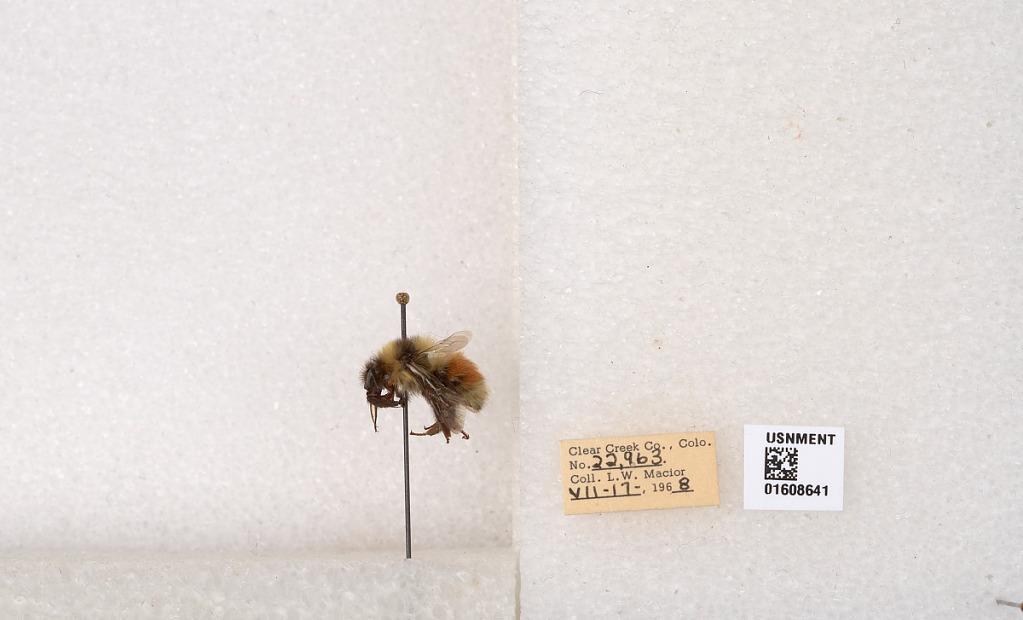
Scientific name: Bombus (Pyrobombus) sylvicola Kirby
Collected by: L. Macior
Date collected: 1968-7-17
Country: United States
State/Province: Colorado
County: Clear Creek
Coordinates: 39.6891, -105.644